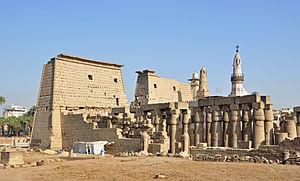
Le temple de Louxor (Egypte)
Le temple d'Amon à Louxor ou Opet du sud est un temple égyptien voué au culte d'Amon. Situé au cœur de l’ancienne Thèbes, il fut construit pour l’essentiel sous les XVIIIᵉ et XIXᵉ dynasties. Il était consacré au dieu dynastique Amon sous ses deux aspects d’Amon-Rê céleste et d'Amon-Min. Les parties les plus anciennes actuellement visibles remontent à Amenhotep III et à Ramsès II. Par la suite, de nouveaux éléments furent ajoutés par Chabaka, Nectanébo Iᵉʳ et les Lagides. À l’époque romaine, le temple fut partiellement transformé en camp militaire. L’édifice, l’un des mieux préservés du Nouvel Empire, a gardé de nombreuses structures en élévation. Outre le grand pylône, le visiteur peut ainsi traverser deux grandes cours à péristyle et la colonnade monumentale qui relie ces deux cours. Le sanctuaire proprement dit, résidence de l'Amon d'Opet, de même que les salles qui précèdent ont conservé une bonne partie de leur couverture en dalles.